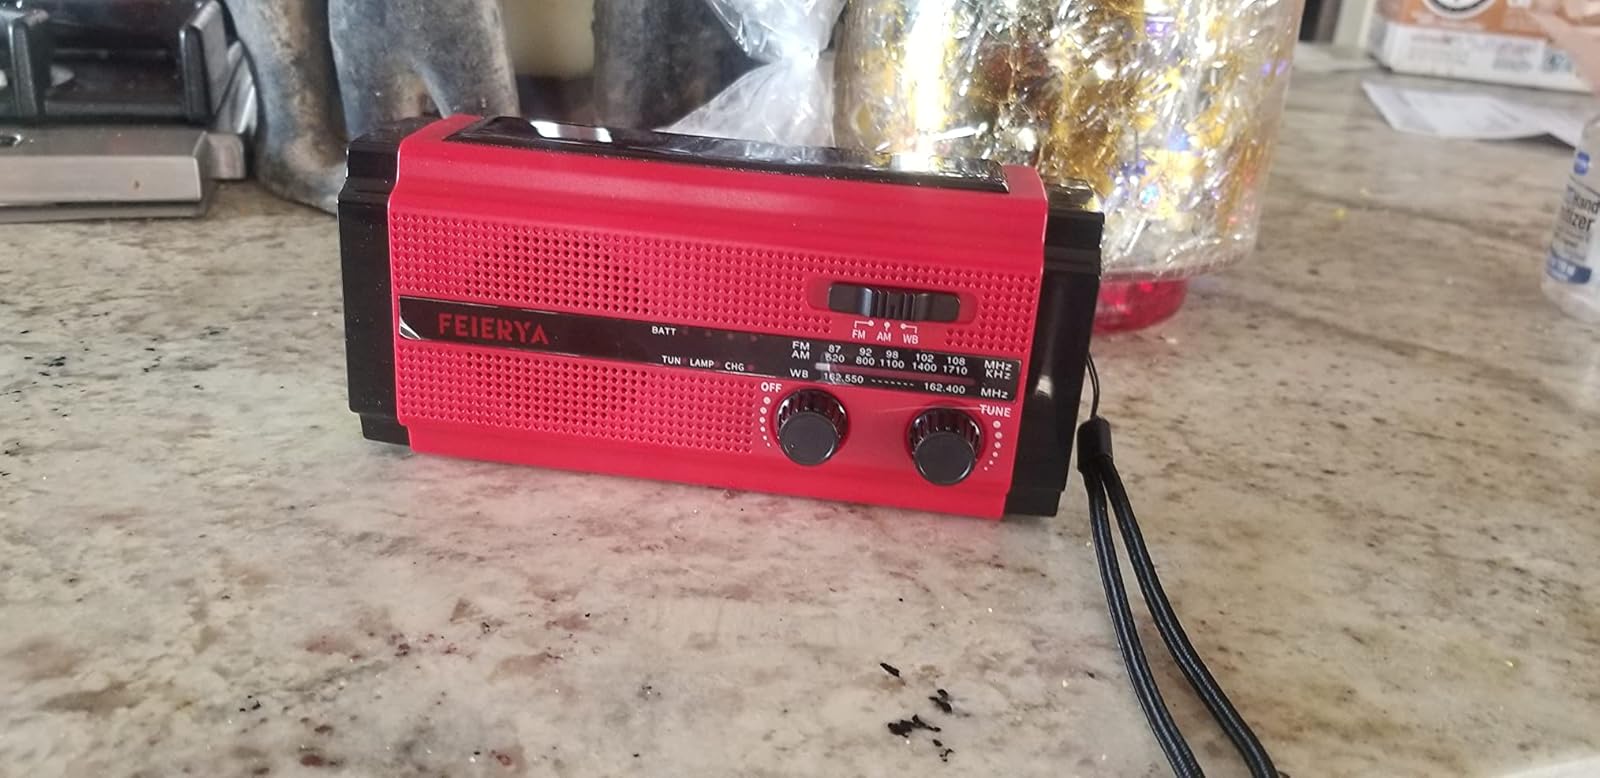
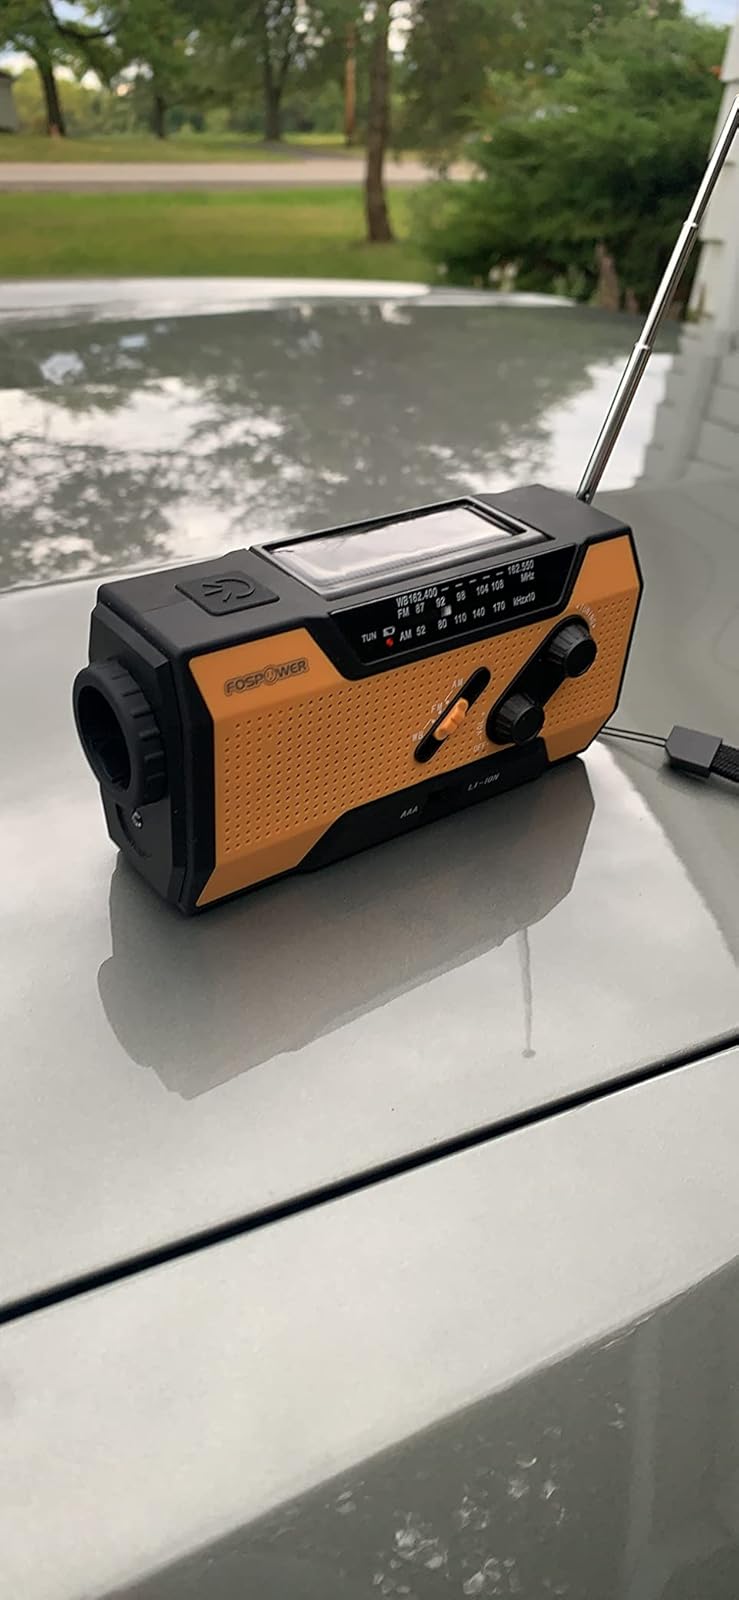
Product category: radio
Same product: no